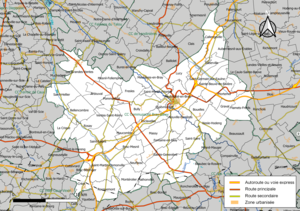
Carte géographique de la Communauté de communes Communauté Bray-Eawy, département de la Seine-Maritime, France. Composition au 1er janvier 2019.
La communauté Bray-Eawy est une communauté de communes française, créée le 1ᵉʳ janvier 2017 et située dans le département de la Seine-Maritime en région Normandie.